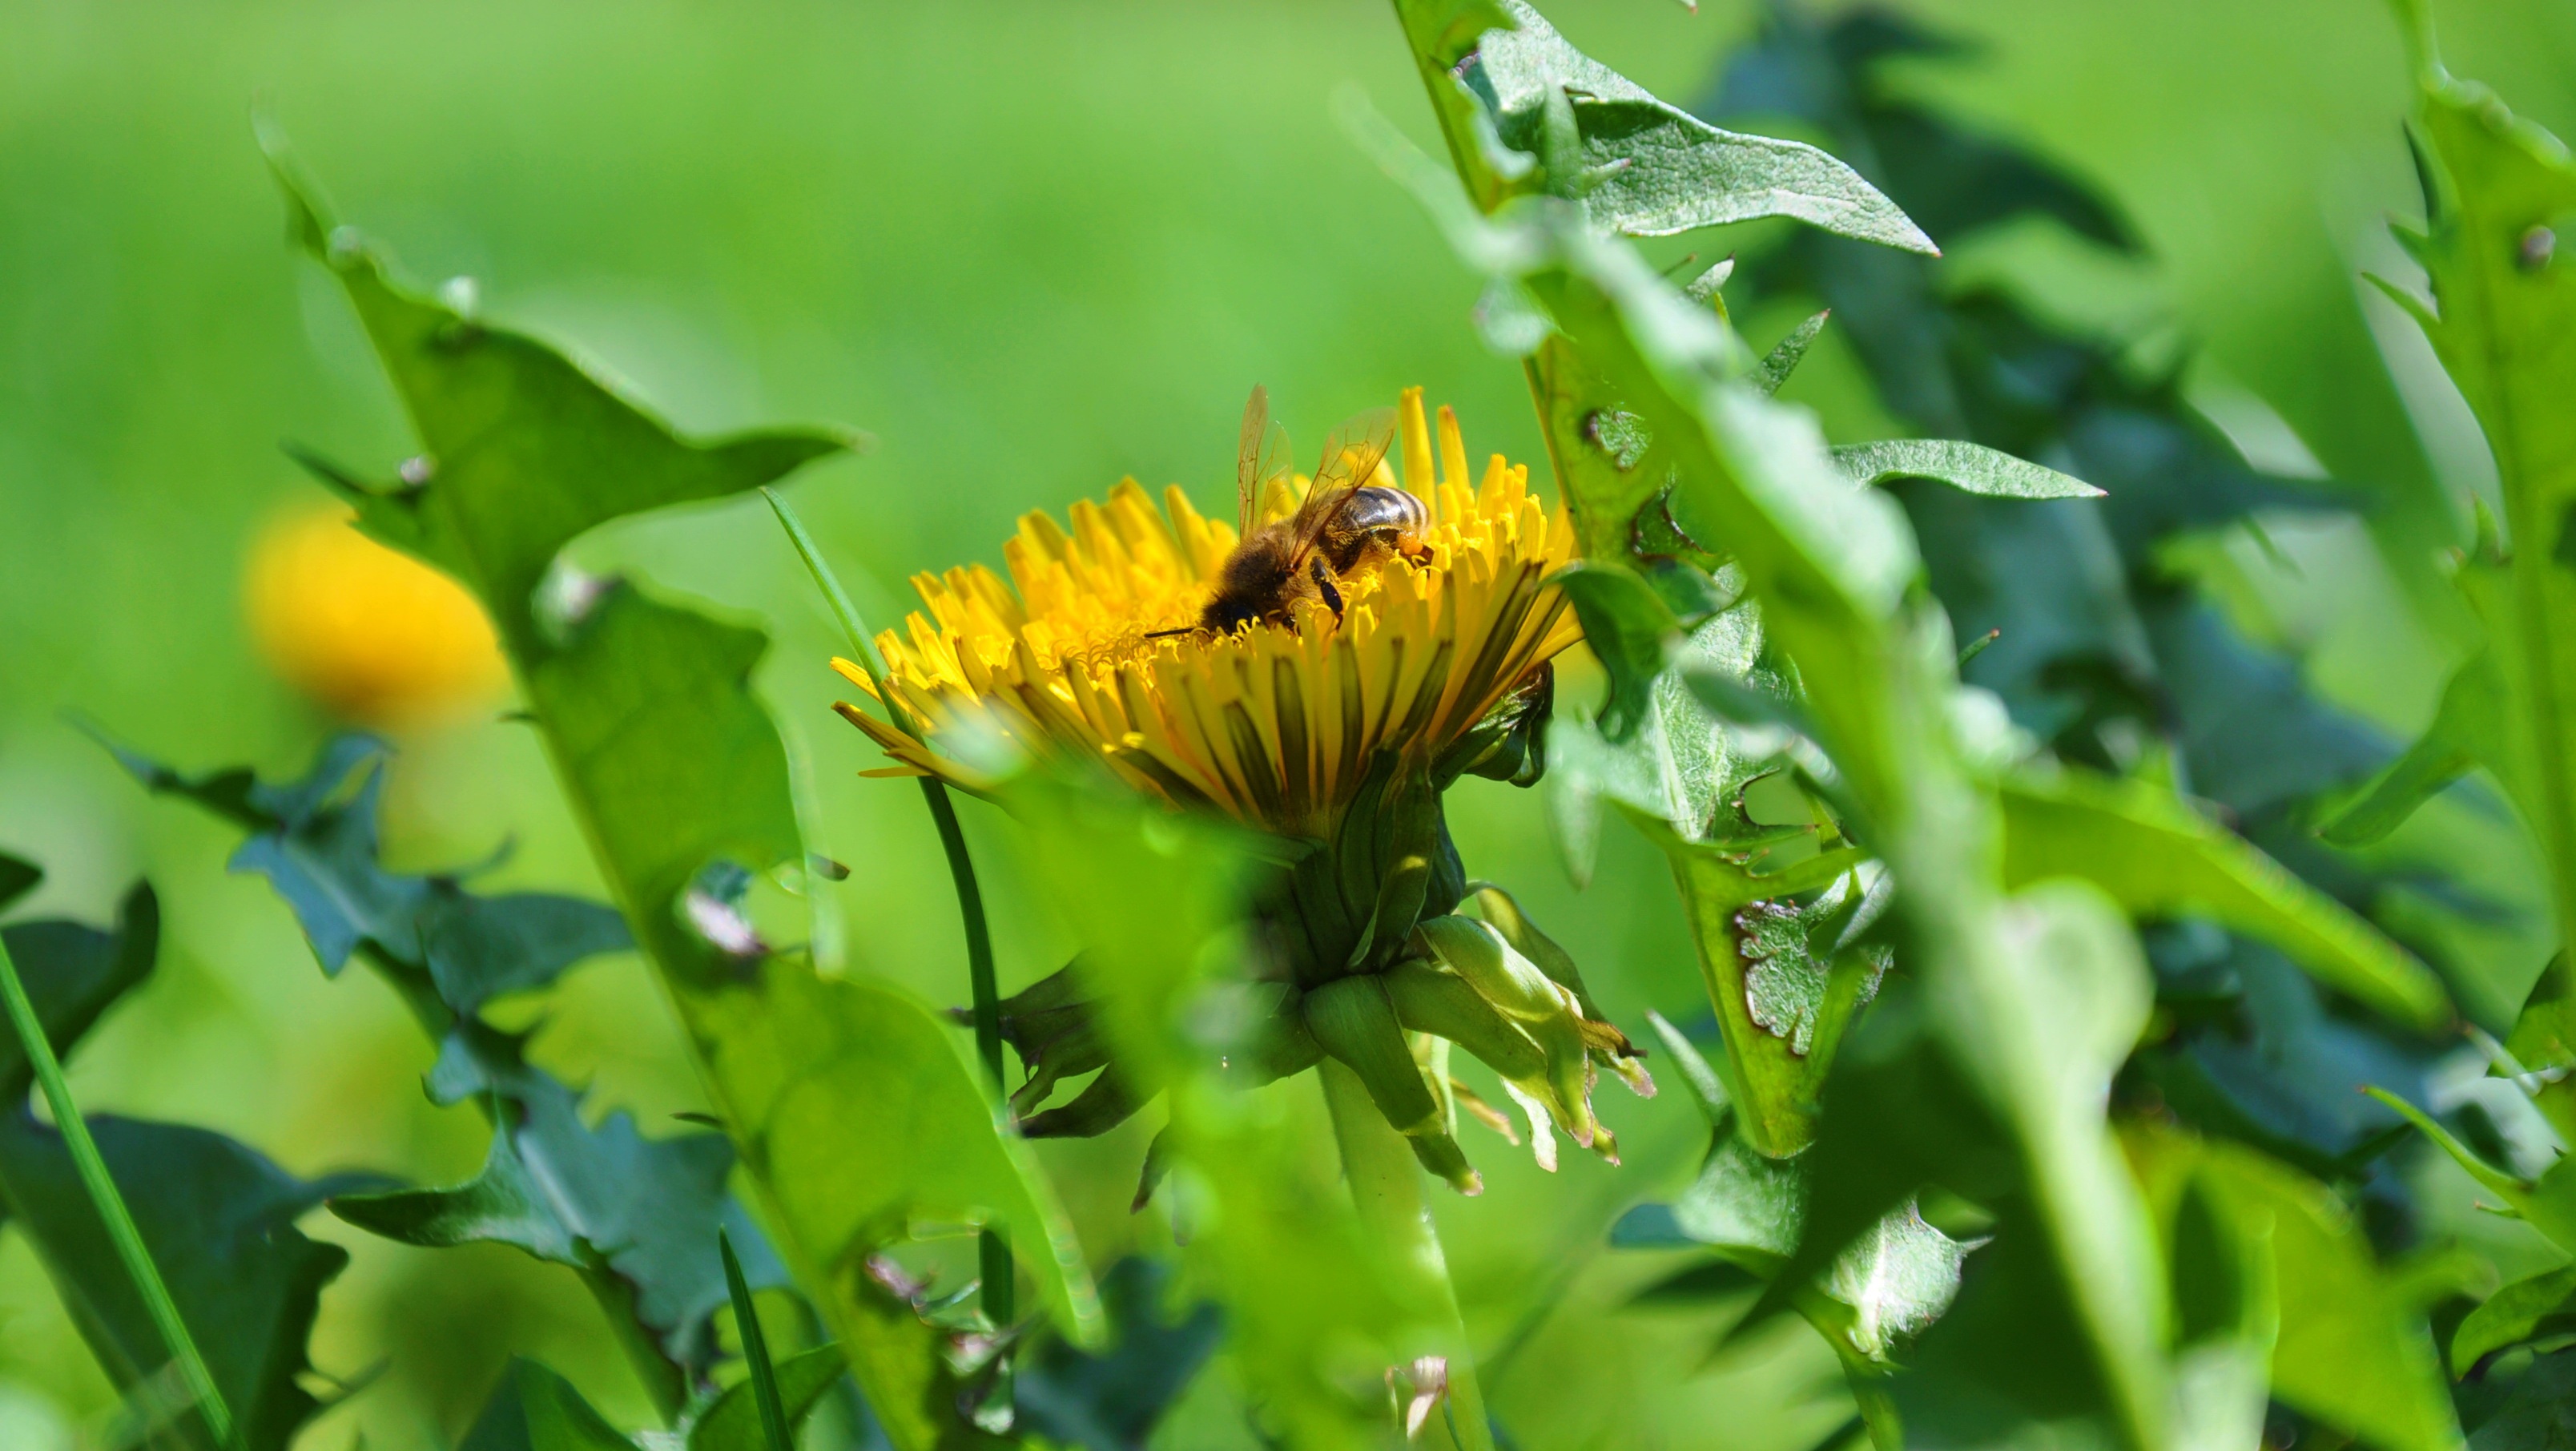
nature, grass, plant, meadow, dandelion, leaf, flower, spring, green, insect, botany, butterfly, yellow, flora, fauna, invertebrate, wildflower, flowers, bee, nectar, macro photography, honey bee, daisy family, pollinator, membrane winged insect